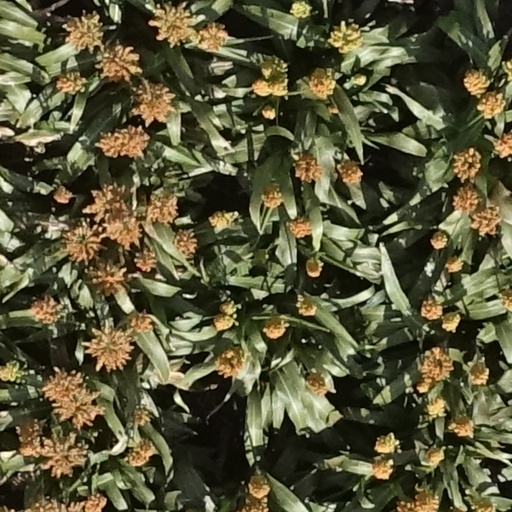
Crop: sorghum